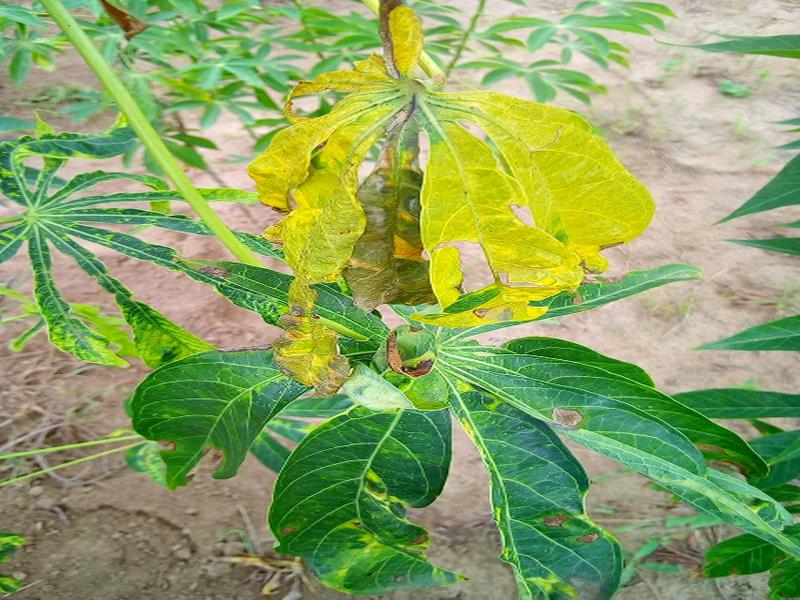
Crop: cassava
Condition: bacterial_blight